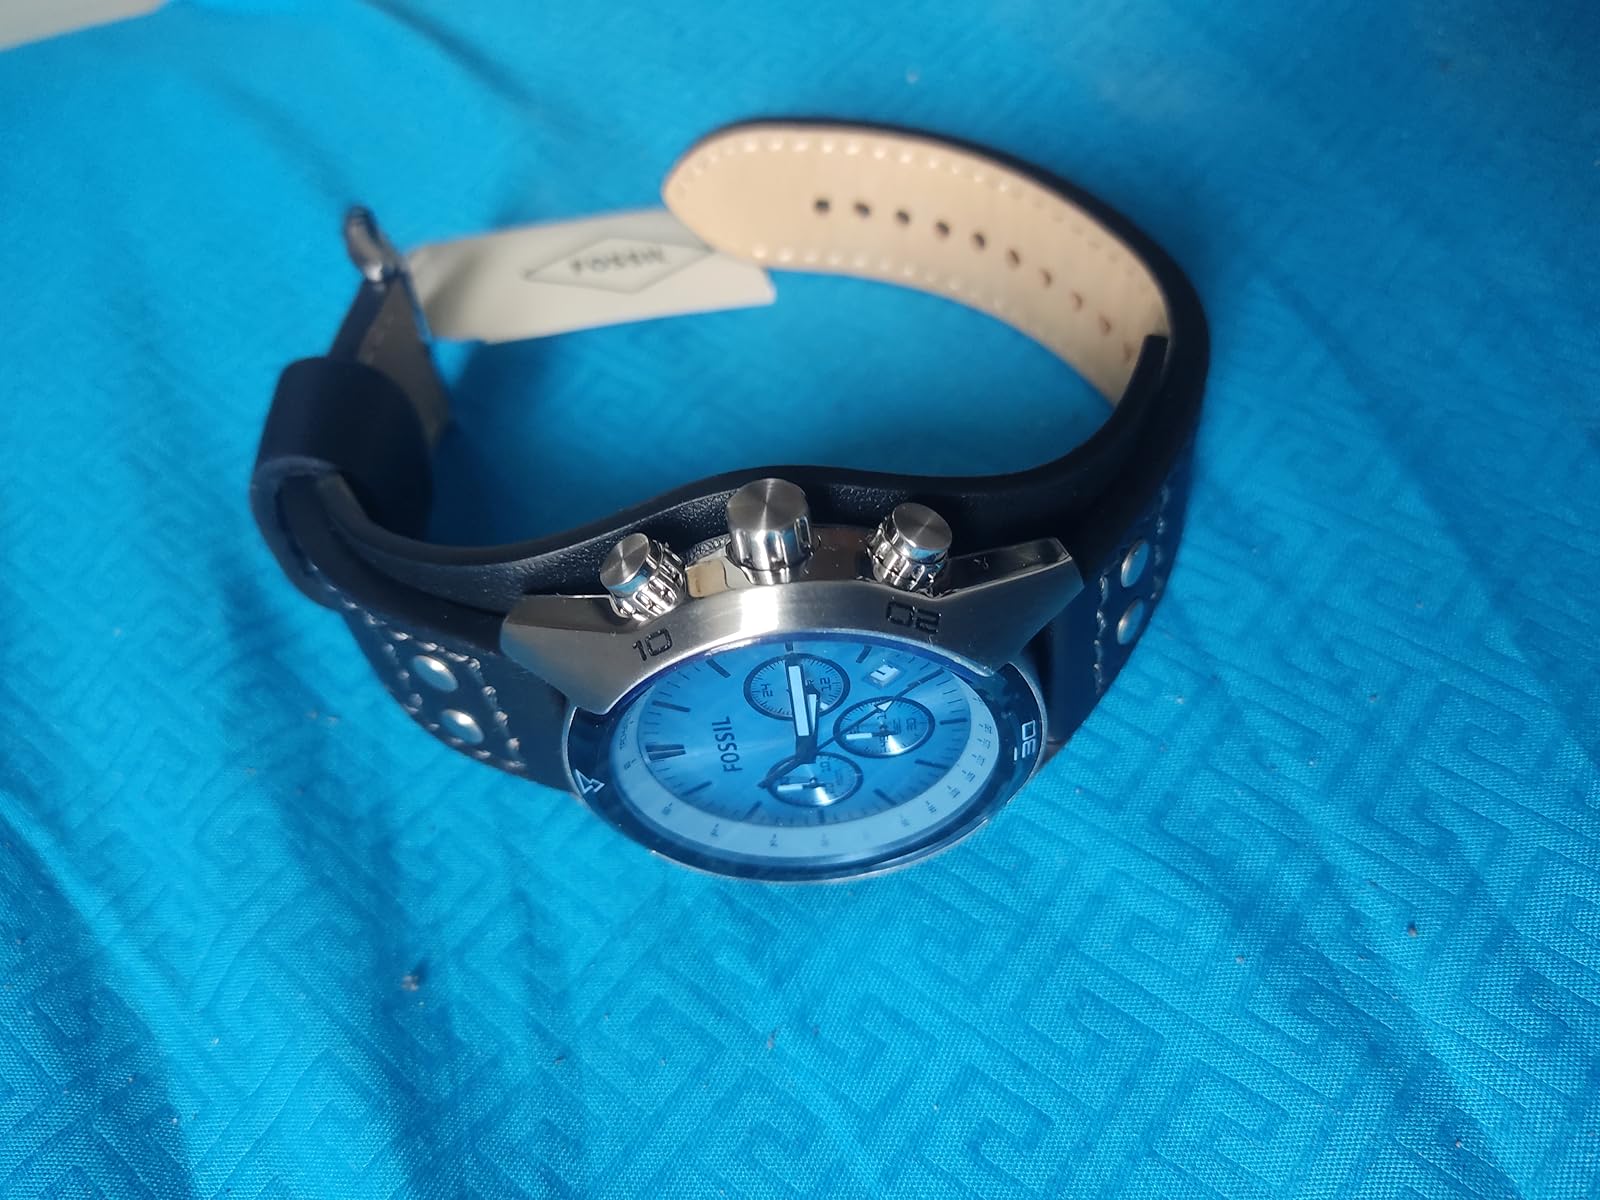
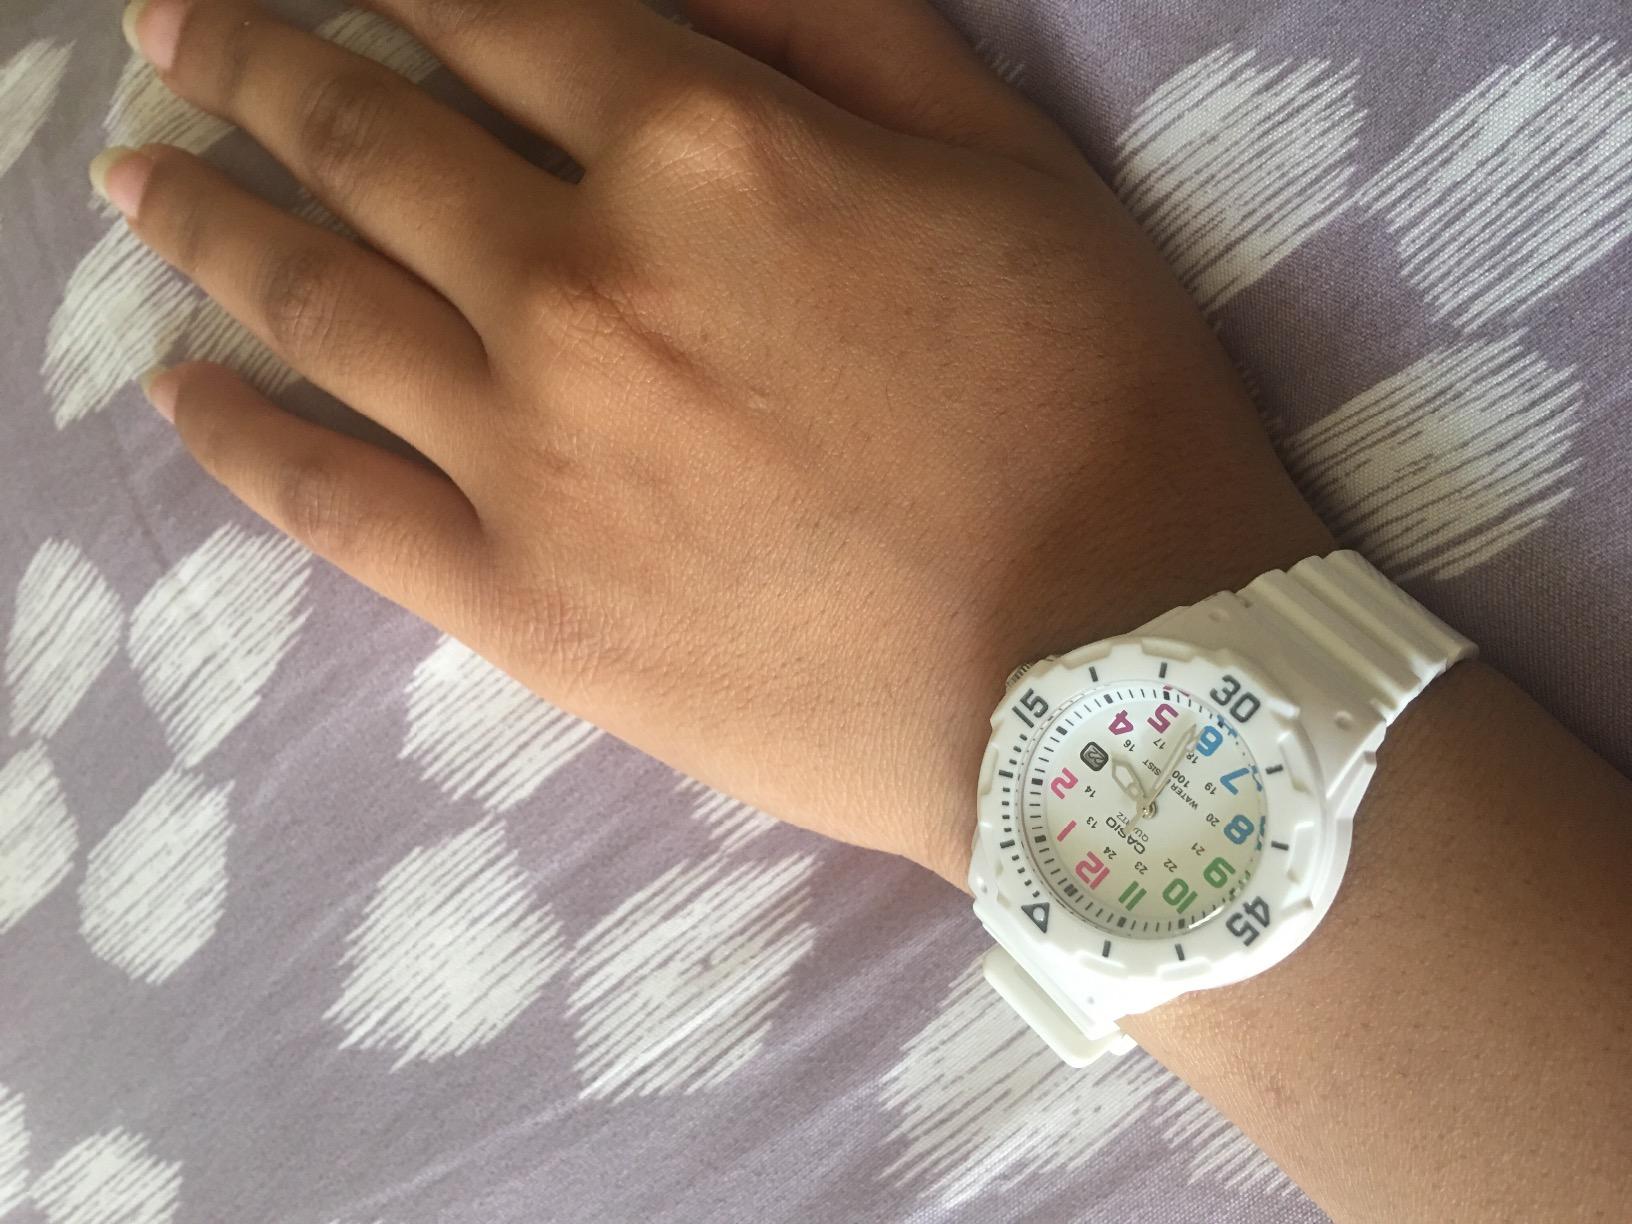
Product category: accessories_watch
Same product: no